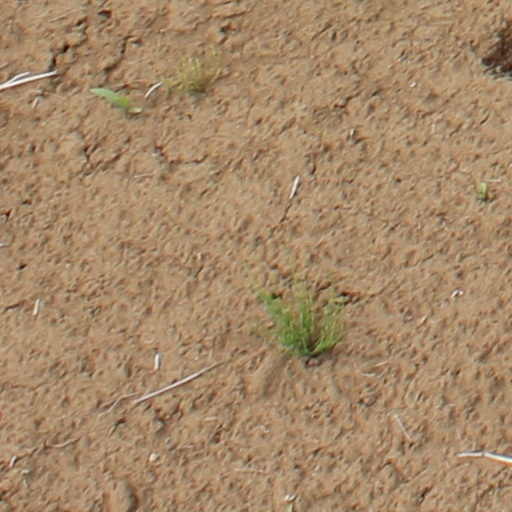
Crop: wheat